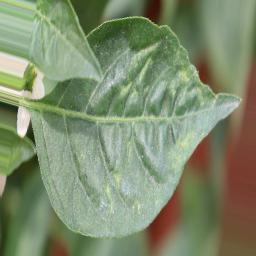
Label: mites_and_trips